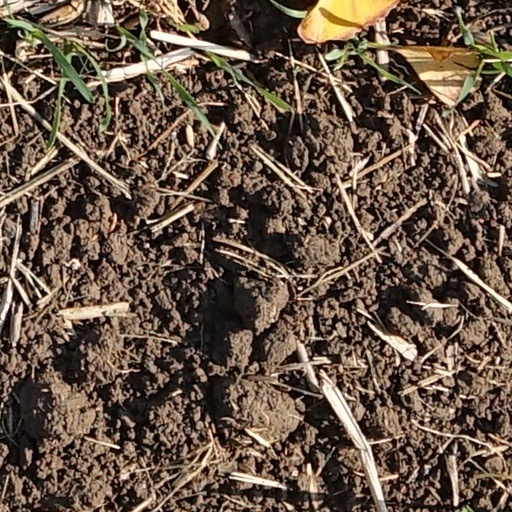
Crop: wheat